Elaphrosaurus

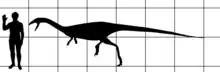
Size comparison of "Elaphrosaurus" with a human

"Elaphrosaurus" was long and slender, with a long neck. What is known about "Elaphrosaurus" mostly comes from a single nearly complete skeleton and no skull has been found. It was distinctive among theropods for being short-legged for its length. Paul (1988) noted that this was the longest-bodied and shallowest-chested theropod that he had examined. "Elaphrosaurus" was about long, tall at the hip, and weighed about . The tibia (shin bone) of "Elaphrosaurus", measured 608 mm was considerably longer than its femur (thigh bone) that measured 520 mm, and the metatarsals were 74% the length of the femur. These proportions, also shared by some ornithomimosaurs, likely indicate cursorial habits. Its long tail ended with a rare downward bend which may be unrelated to taphonomy. Although the neck of "Elaphrosaurus" was long, the thin zygapophyses and a lack of epipophyses on the cervical vertebrae indicate that it was much less flexible than those of other theropods and that it may have only supported a rather small skull. These traits argue against "Elaphrosaurus" being a predator of large prey, and it was possibly omnivorous or herbivorous due to its close relation with "Limusaurus".